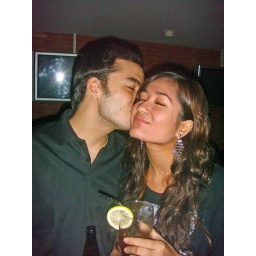
pep and sara sitting in a tree k-i-s-s-i-n-g hehehe